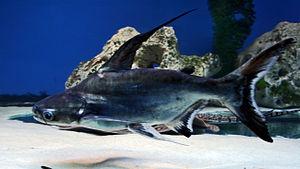
La liste des 100 espèces les plus menacées est un recensement des animaux, des plantes et des champignons les plus menacés dans le monde. Elle est le résultat d'une collaboration entre plus de 8 000 scientifiques de la Commission de la sauvegarde des espèces de l'Union internationale pour la conservation de la nature, ainsi que de la Zoological Society of London. Le rapport a été publié par cette dernière en 2012 sous le titre : Priceless or Worthless ?